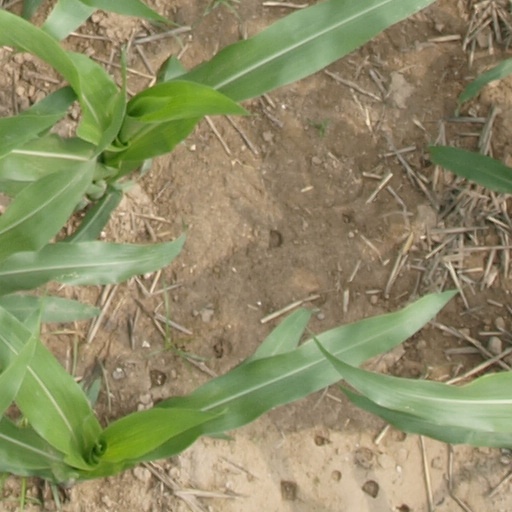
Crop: maize; corn